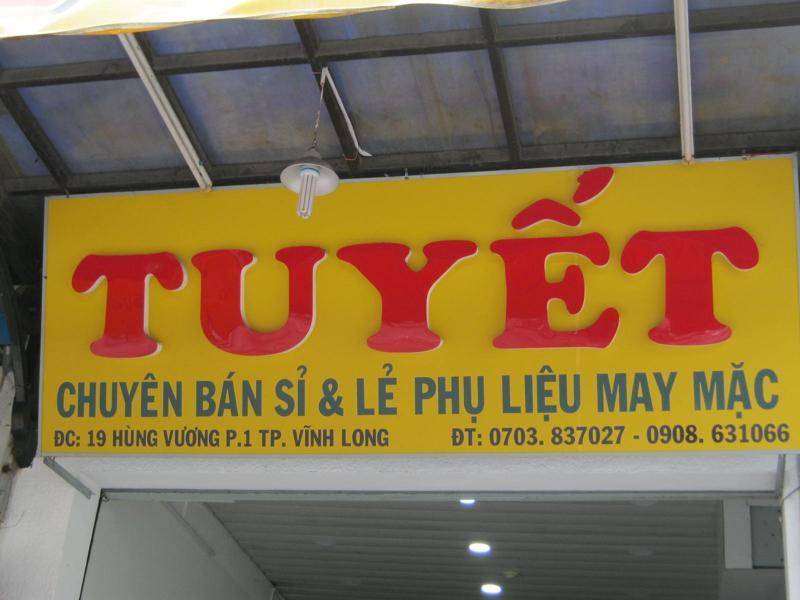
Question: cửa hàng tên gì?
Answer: cử hàng tên tuyết